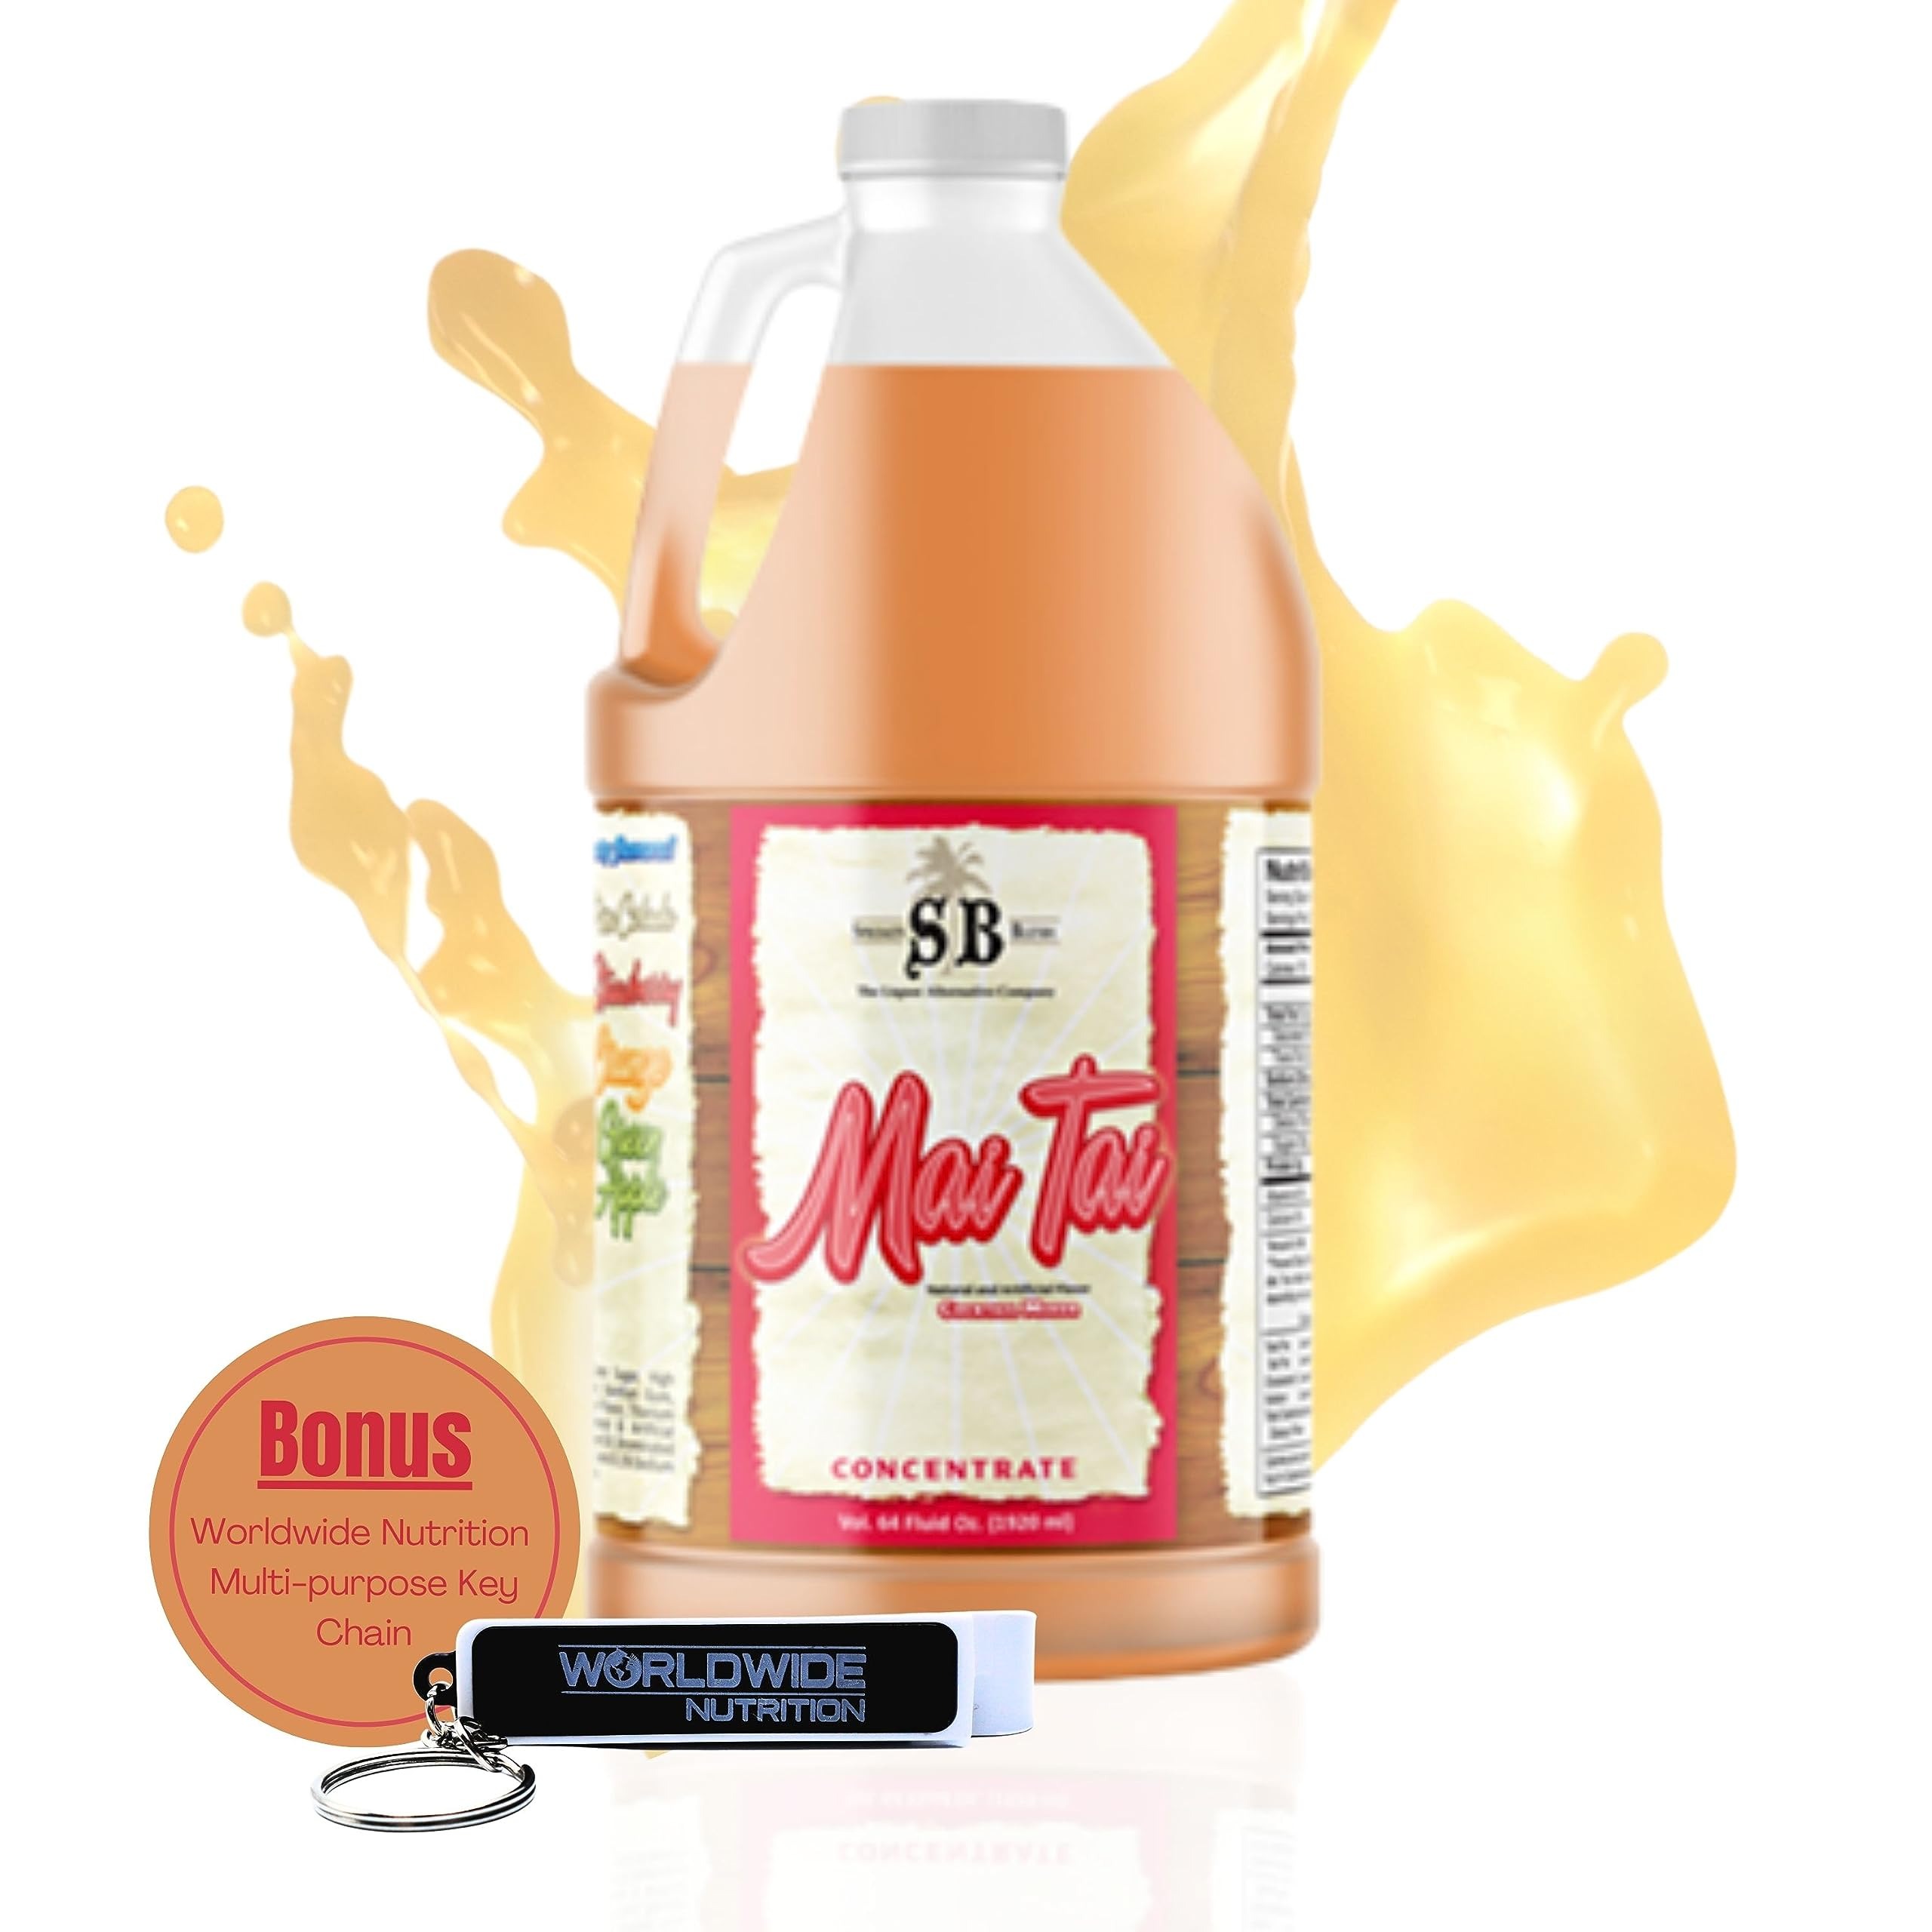
Item Name: Worldwide Nutrition Bundle: Specialty Blends Cola Flavored Syrup Cocktail Mixer Concentrate, Made with Organic Mai Tai Flavor Syrups For Drinks, 1/2 Gallon, Pack of 1 & Multi Purpose Key Chain
Bullet Point 1: 🌟Perfect Mixology Enhancement bundle - Elevate your cocktails with the rich flavors of Specialty Blends Cola Flavored Syrup Cocktail Mixer Concentrate. Unlock style with the multi-purpose keychain.
Bullet Point 2: 🎉Bar Essentials Reimagined - Our premium drink mixers for cocktails are designed to excite the senses, and our bar essentials for drinks deliver a burst of irresistible sweetness. Our range of slushie syrups and puree for cocktails, including hurricane mix and sour mixer, elevate your mixology endeavors. Our bar mixers and flavor syrups for drinks will take your bar to the next level.
Bullet Point 3: 🥂Bar Essentials for Cocktail Enthusiasts - Our cocktail mix set includes everything you need to become a master mixologist: cocktail mixers for alcoholic drinks, sour mix for cocktails, sweet and sour drink mix, and more. Unleash your creativity with our drink mixers for alcohol and cocktail mixes. With our mix masters and old fashion cocktail mix, you&#39;ll have the tools to create unforgettable cocktails.
Bullet Point 4: 🍹Elevate Your Mixology - Become a master mixologist with our versatile cocktail syrup, whether a classic margarita or a tropical slushie using our slushie syrup or slush syrup. Impress your guests with our wide range of flavored syrup, drink flavoring syrup, and sour mix for drinks. Our drink mixes for cocktails and mixed drink mixers will take your mixology game to the next level.
Bullet Point 5: ✨Unleash Your Inner Mix Master - Our premium selection of alcohol mixers craft unique concoctions with ease using our barista syrups, and cocktail artist mixers. Embrace the excitement of experimenting with different flavors. With our wide range of mixers for alcoholic drinks and cocktail syrups, you&#39;ll become a true mix master, ready to create unforgettable moments.
Product Description: Elevate Your Mixology with The Perfect Enhancement Bundle Cola Bliss Concentrate: Unveil the true potential of your mixology skills with the exceptional Specialty Blends Cola Flavored Syrup Cocktail Mixer Concentrate. This carefully crafted concentrate is your passport to an irresistible cola-infused experience, designed to take your cocktails to the next level. Whether you're a seasoned bartender or an amateur mixologist, the premium cola flavor infusion in this bundle promises to tantalize your taste buds and impress your guests. Keychain Accessory: But that's not all - our bundle offers more than just a fantastic cola mixer. Included is a versatile multi-purpose keychain that effortlessly combines style and practicality. Elevate your everyday life with this chic accessory, whether it's organizing your keys, adding flair to your bag, or simply making a statement. It's the perfect complement to your mixology endeavors, ensuring you stand out both behind the bar and in your daily adventures. Experience the ultimate mixology enhancement package, where the world of flavors and functionality collide to make your cocktails unforgettable and your lifestyle more stylish.
Value: 1.0
Unit: Fl Oz

Price: 19.99